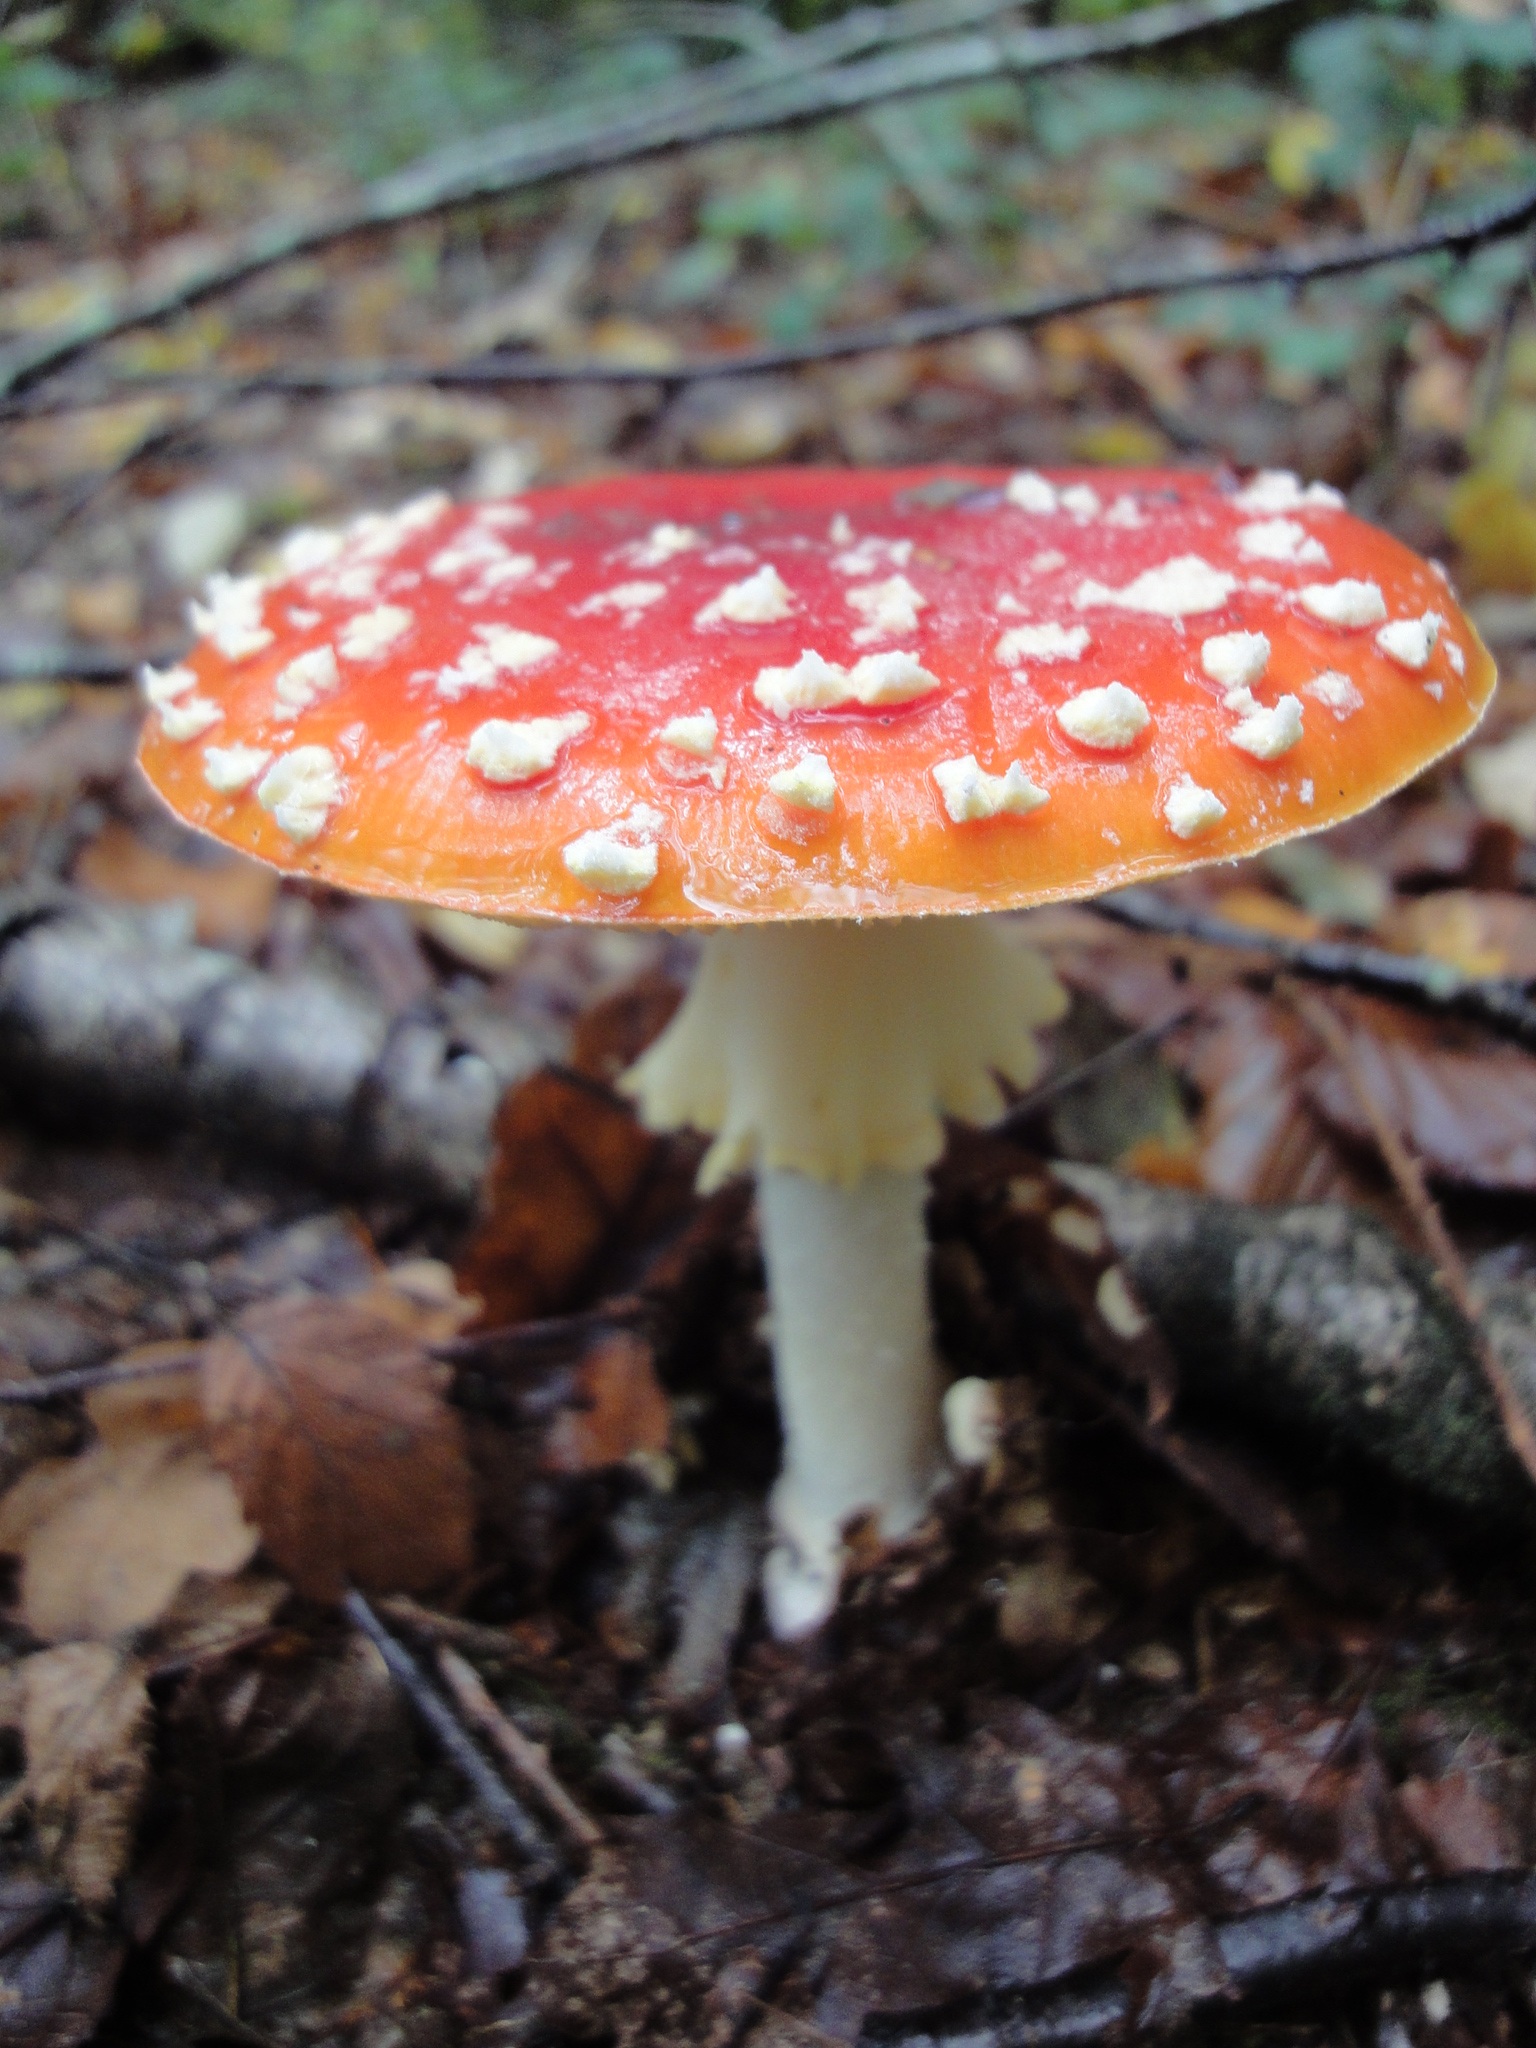
nature, forest, leaf, autumn, mushroom, flora, season, fauna, fungus, agaric, bolete, macro photography, red white dots, edible mushroom, medicinal mushroom, penny bun